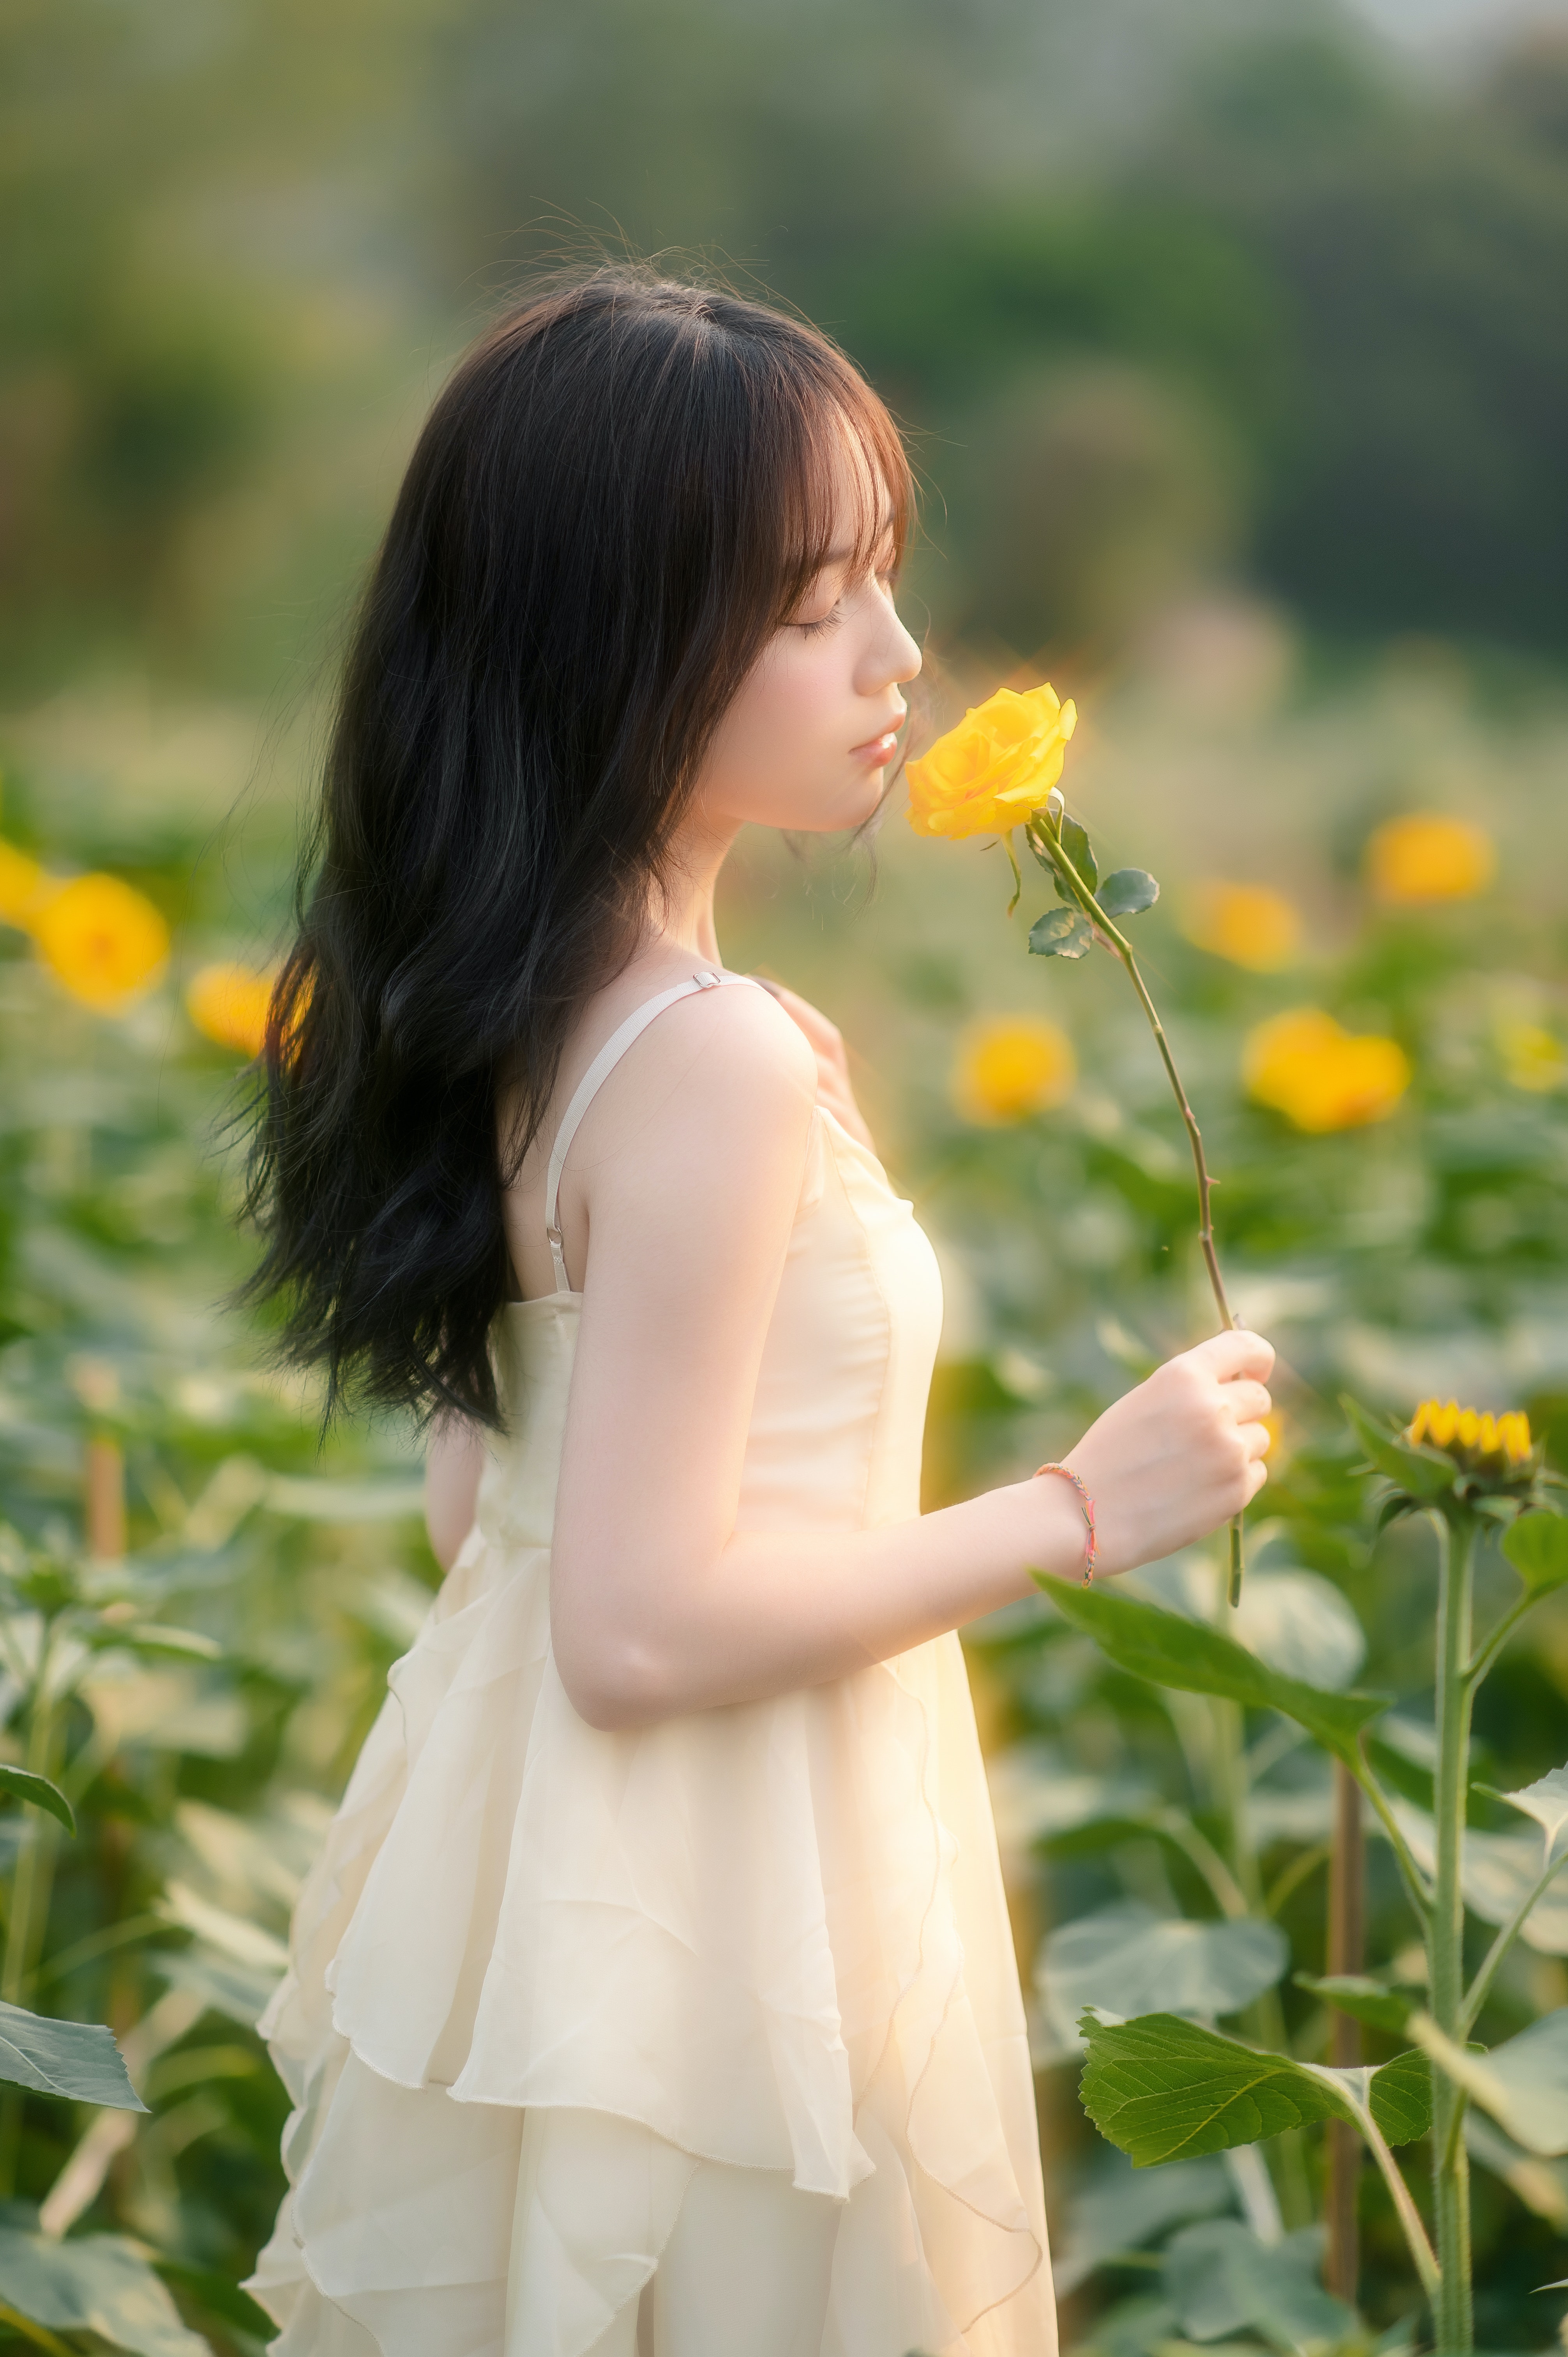
woman, face, skin, flower, head, plant, hand, arm, shoulder, People in nature, nature, petal, happy, flash photography, sunlight, grass, black hair, meadow, long hair, grass family, flowering plant, waist, brown hair, day dress, human leg, child, grassland, wildflower, annual plant, Pedicel, sitting, garden, floral design, plant stem, japanese idol, portrait photography, photo shoot, sunflower, dandelion, daisy family, backlighting, field, portrait